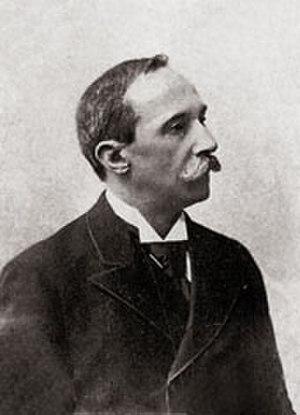
Le prince Lev Pavlovitch Ouroussoff, ou comme il signait lui-même en français, Léon Ouroussoff, né en 1839 à Varsovie et mort en 1928 à Nice est un diplomate de l'Empire russe, ancien ambassadeur en France.
La famille Ouroussoff, est une famille princière d'origine tatare ayant pour ancêtre Edigu, aussi appelé Iedigueï, Edegueï ou Idigeï, capitaine de Tamerlan. Plus tard, il joua un rôle essentiel dans la Horde d'or dont il devint le seigneur et quelques années plus tard, ses descendants devinrent princes régnants sur la horde Nogaï.